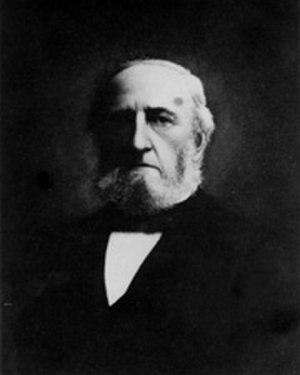
Depuis son admission à l'Union, le 10 août 1821, l'État du Missouri élit deux sénateurs, membres du Sénat fédéral.